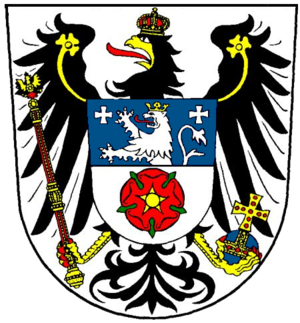
Saint-Jean est un quartier de la ville allemande de Sarrebruck en Sarre. C'est aujourd'hui le quartier le plus peuplé de la ville.